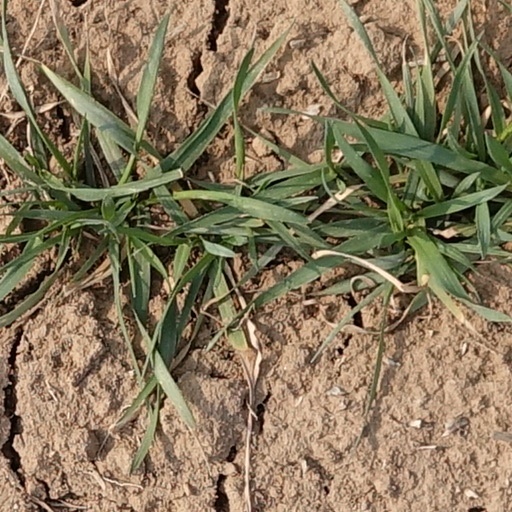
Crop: wheat